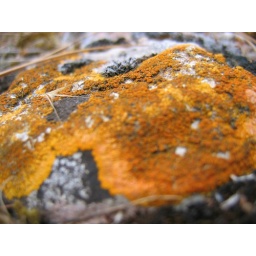
taken on La Mola, mountain next to our home in Castellar del Valles, Spain.